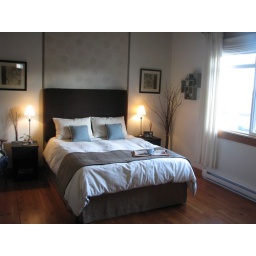
hemp/tencel curtains and hemp/cotton roman blind by nikkidesigns